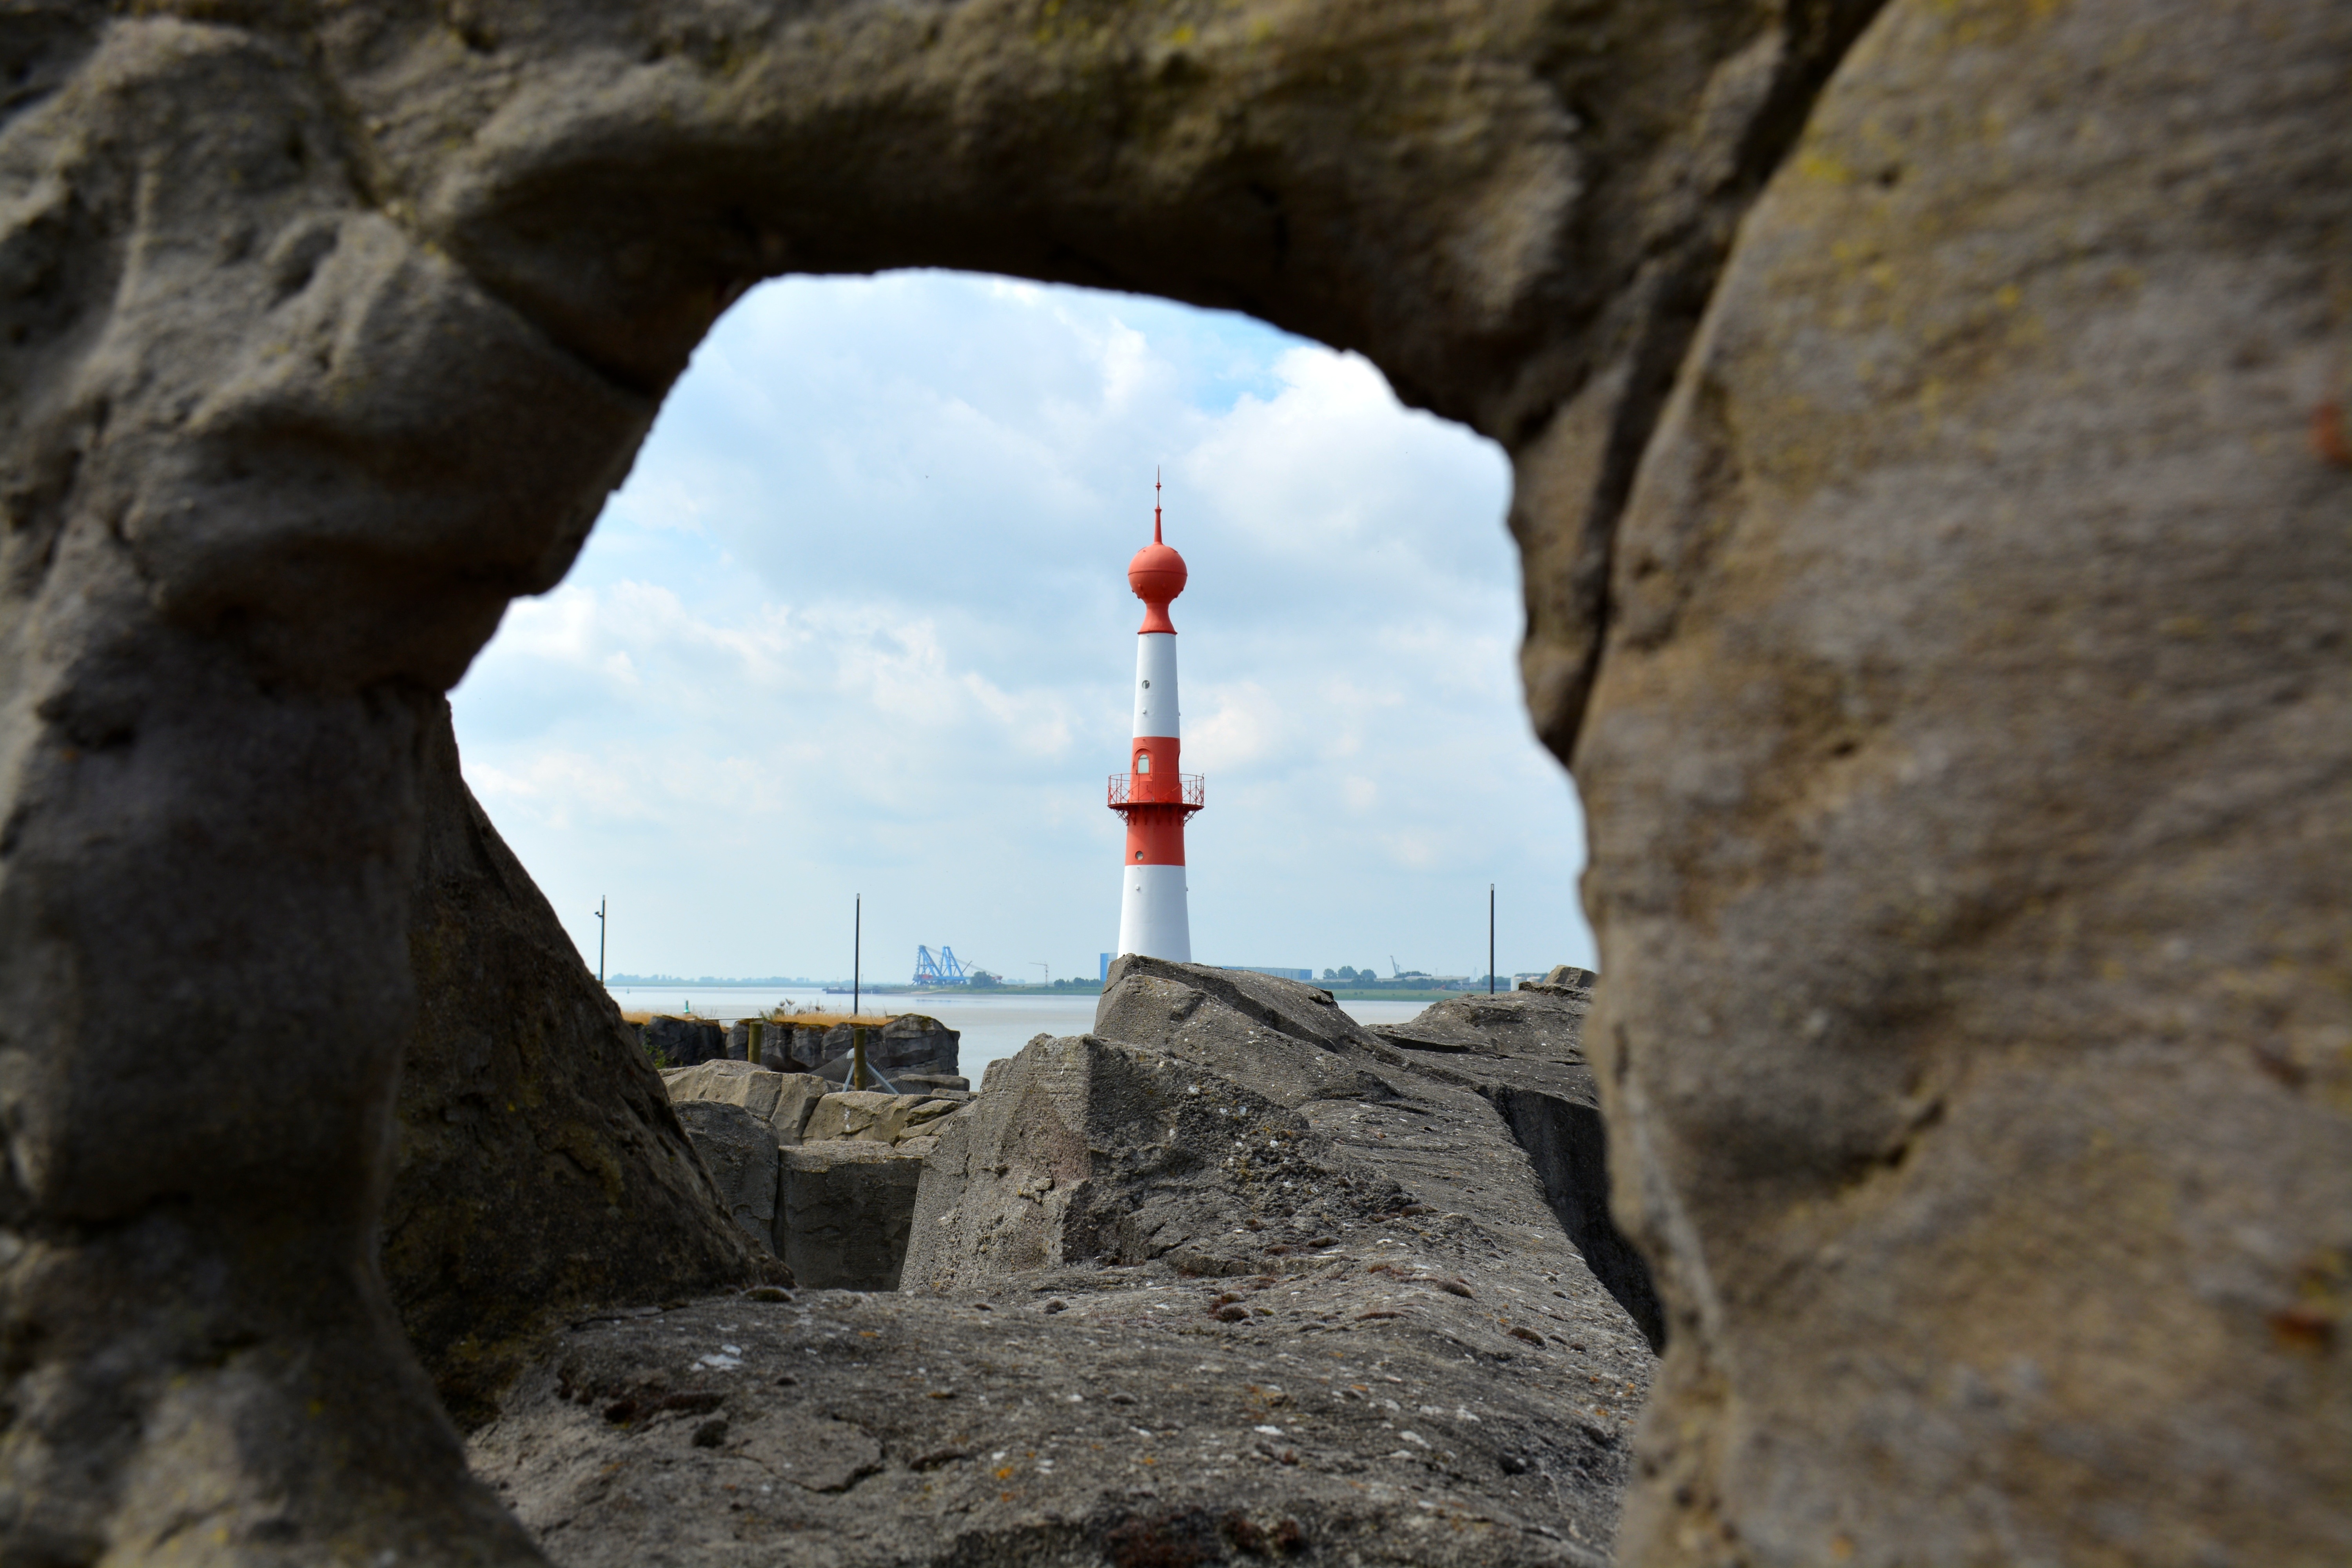
sea, rock, ocean, lighthouse, view, summer, coastline, formation, cliff, arch, seascape, terrain, material, geology, temple, ruins, bremen, natural arch, ancient history